Parrott rifle

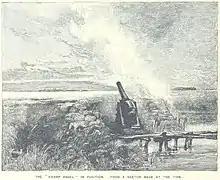
The Swamp Angel

The Parrott rifle was a type of muzzle-loading rifled artillery weapon used extensively in the American Civil War.